Heat 2

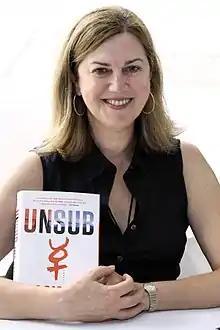
Co-author Meg Gardiner, whose participation was announced in 2022

In 2000 Los Angeles, Vincent investigates the sadistic murder of a prostitute committed by Wardell, who established a prostitution ring with Neil's Mexicali score. Ana and Chris arrive in Los Angeles for business but Claudio and Felix, now allied, cut in. Seeking their own enterprise, Chris and Ana are introduced to the dark web. Despite his feelings for Ana, Chris attempts to reunite with his wife Charlene and their son Dominick but ultimately decides to let them go when he sees they have a new family. Claudio's security injures David Liu and Felix becomes the head of the Liu family.